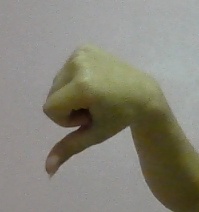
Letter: waw